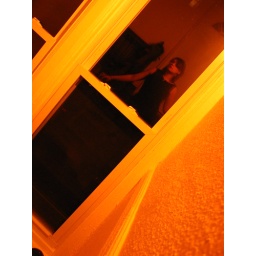
girl in the window